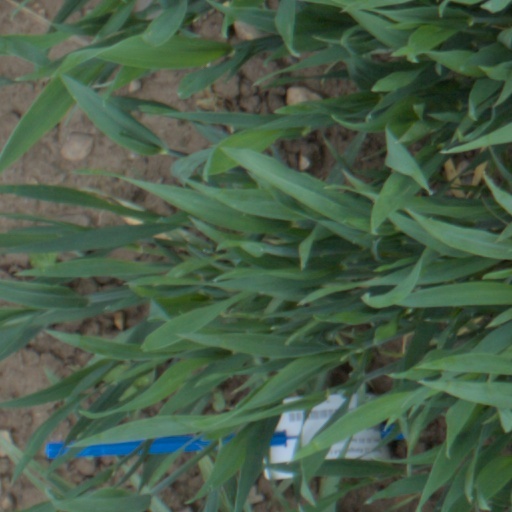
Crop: wheat